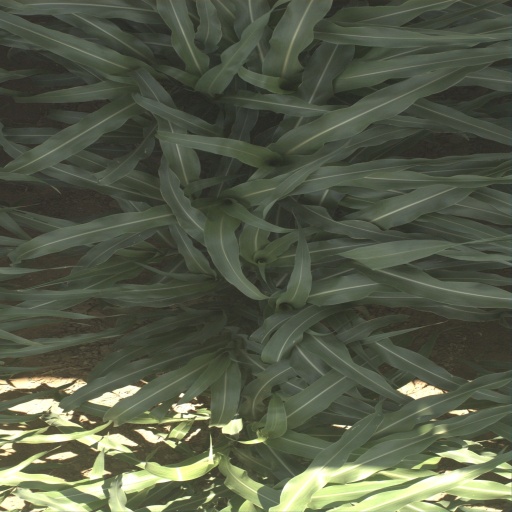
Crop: sorghum